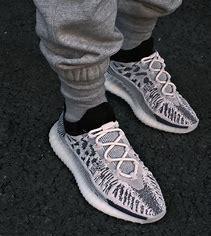
Brand: Adidas
Model: Yeezy Boost 350